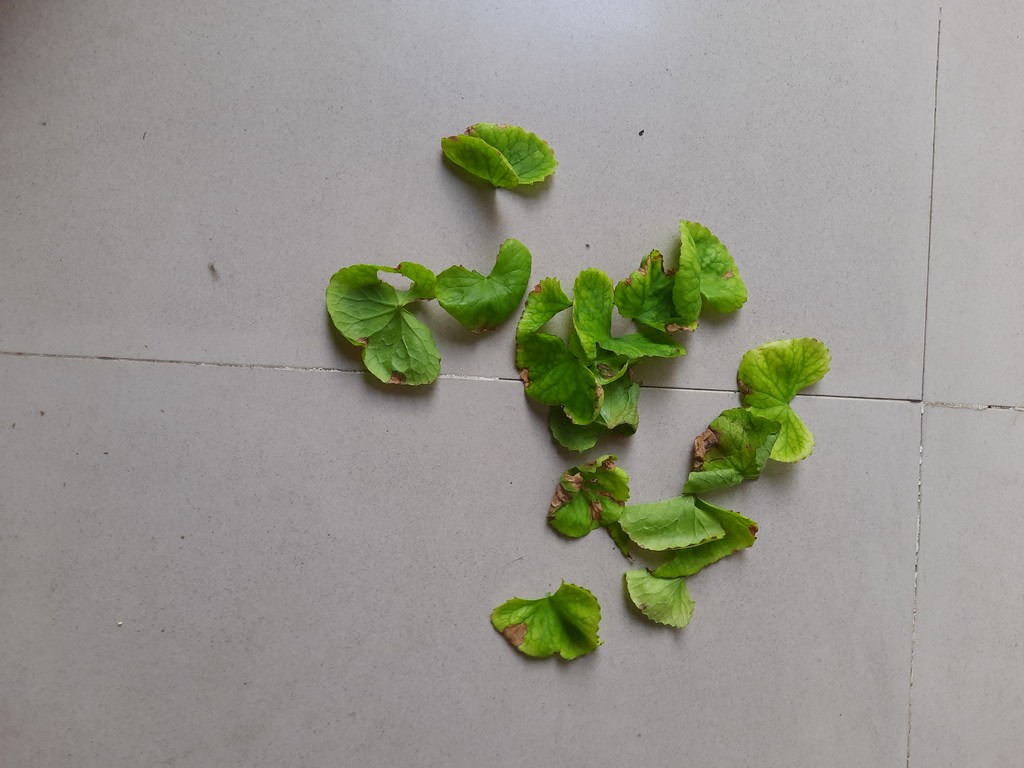
Label: Unhealthy